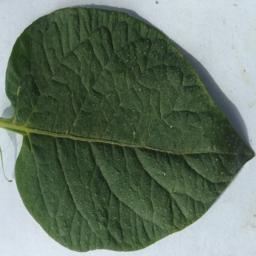
Etiqueta: Sana